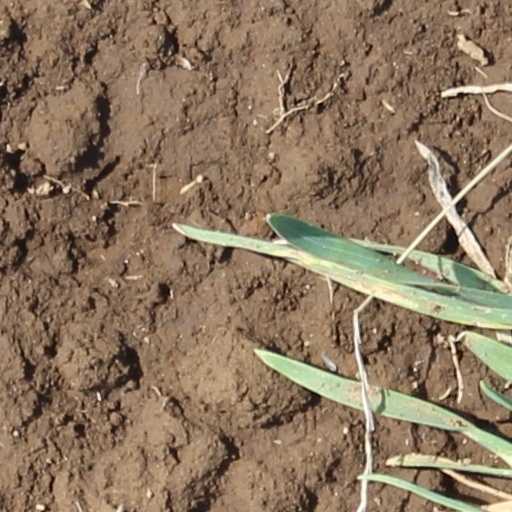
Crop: wheat